2019 National League Division Series

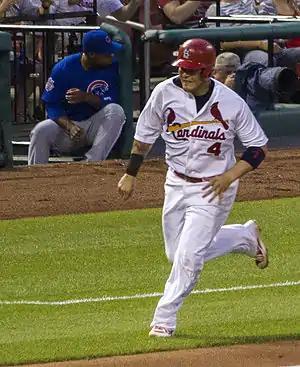
Yadier Molina tied Game 4 with an eighth-inning RBI single and later hit a walk-off sacrifice fly.

Jack Flaherty, who was the Cardinals ace for the second half, got the ball for Game 2, and was opposed by right-hander Mike Foltynewicz. Like Game 1, the Braves got to work quickly against Flaherty, with an Albies infield hit, a wild pitch and an RBI single from Donaldson. Foltynewicz would shut down the Cardinals bats, holding them to three hits over seven innings of work. Duvall provided insurance with a two-run home run off Flaherty in the seventh. Melancon, who was the Game 1 loser, came in the game in the ninth for the save and allowed two one-out singles to Goldschmidt and Ozuna. Melancon would work out of trouble though, striking out Yadier Molina and Wong to end the game and send the series to St. Louis tied at one game each.